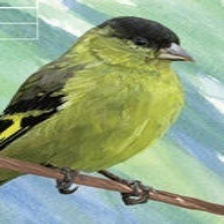
Species: ANDEAN SISKIN
Scientific name: SPINUS SPINESCENS